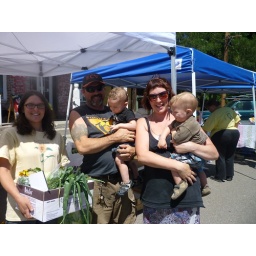
The winners of the harvest basket raffle at the farmers' market in Cedarville.